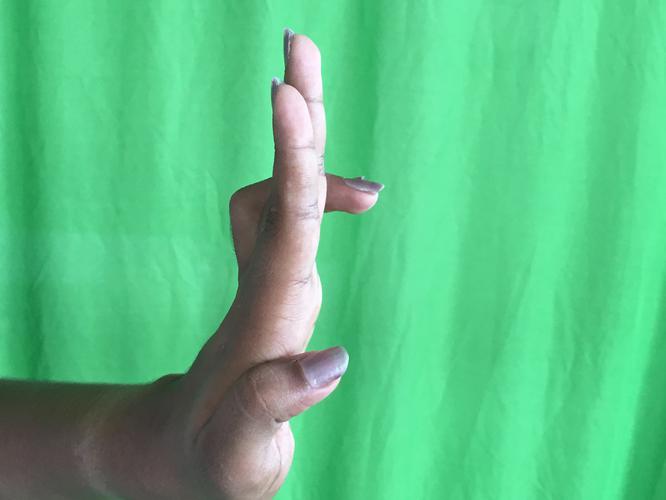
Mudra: Ardhapathaka
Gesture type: single_hand